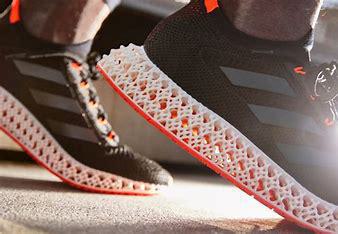
Brand: Adidas
Model: 4D